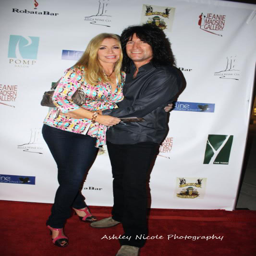
wallpaper with a well dressed person titled